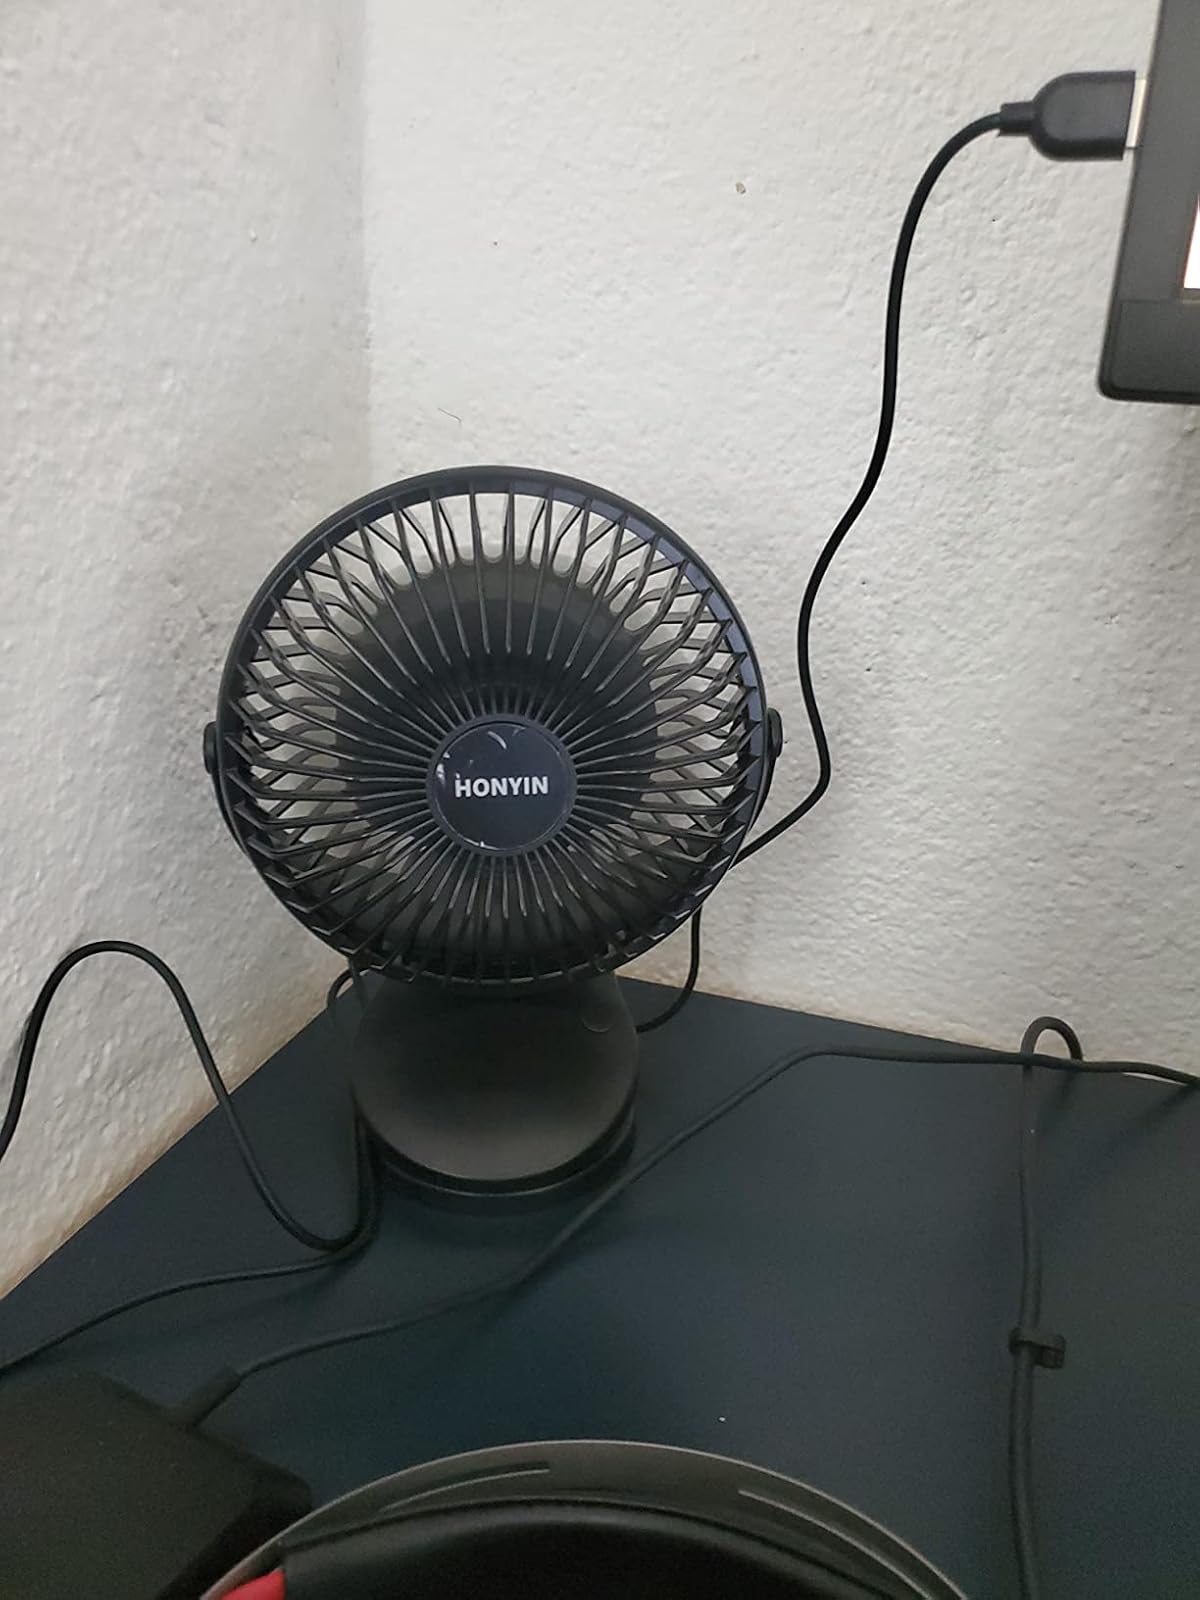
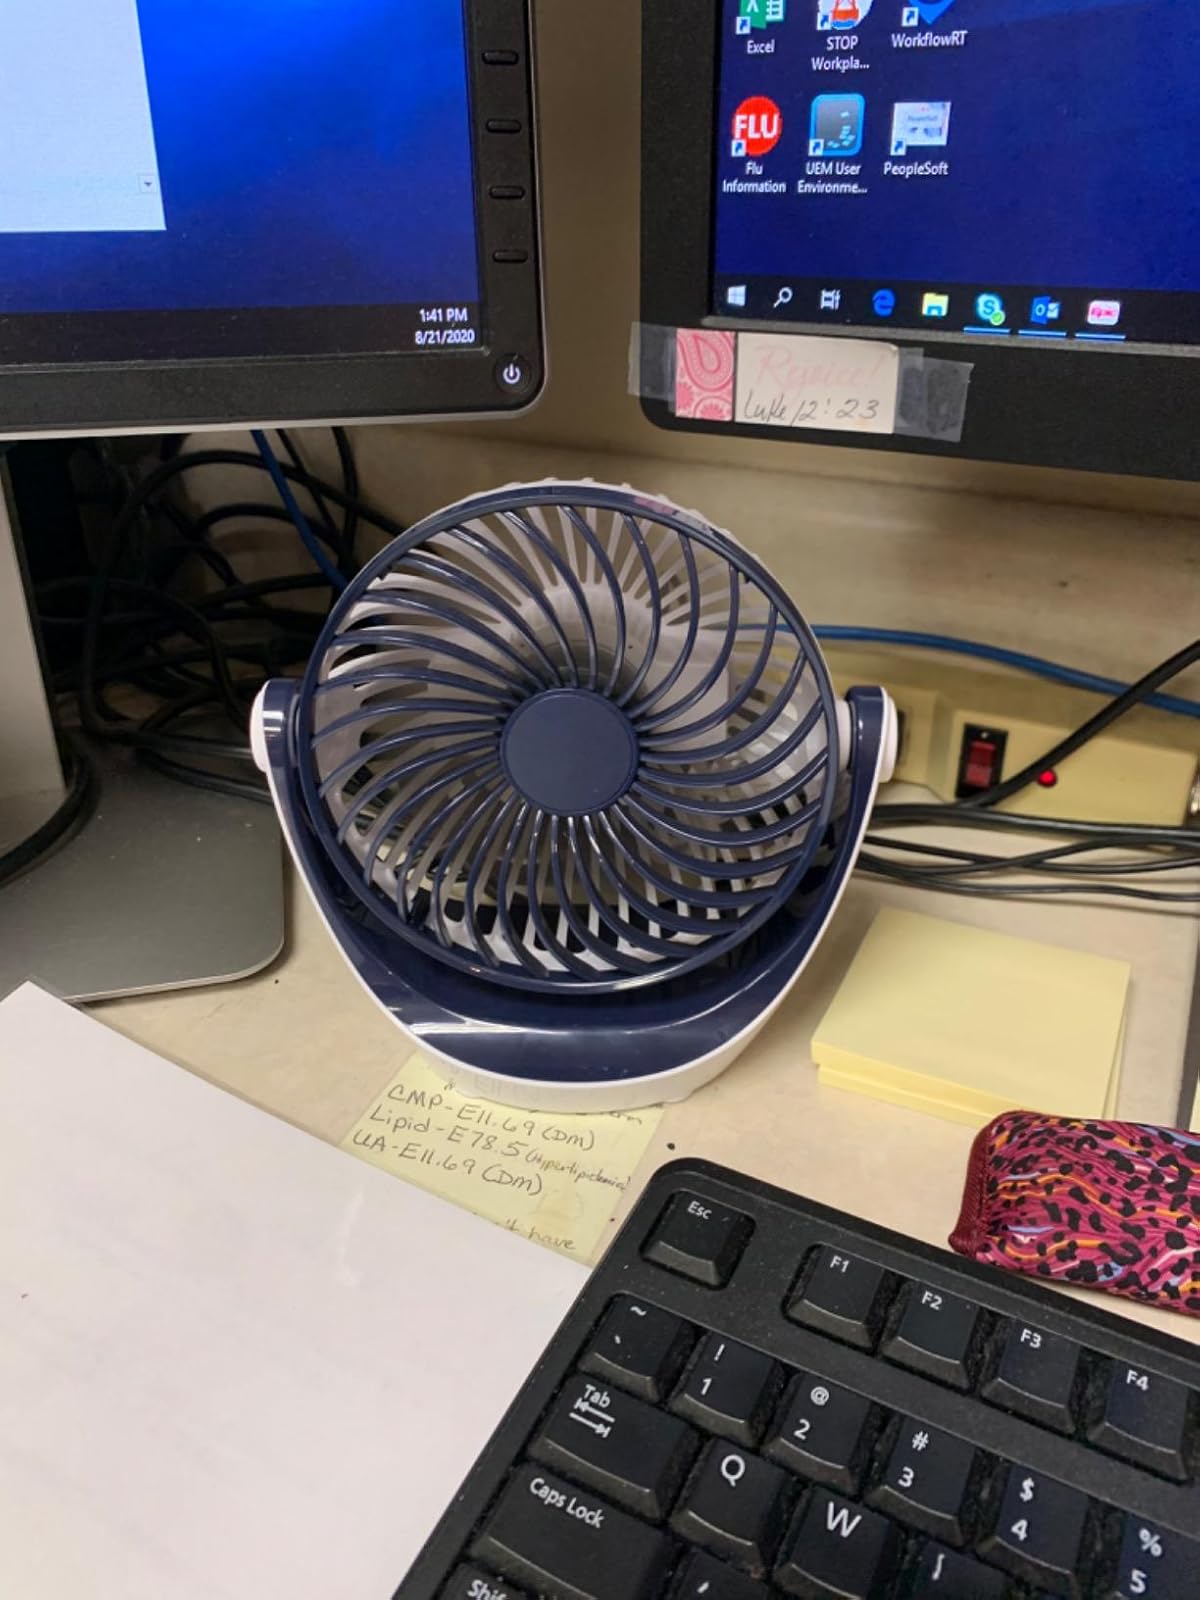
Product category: fan
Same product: no